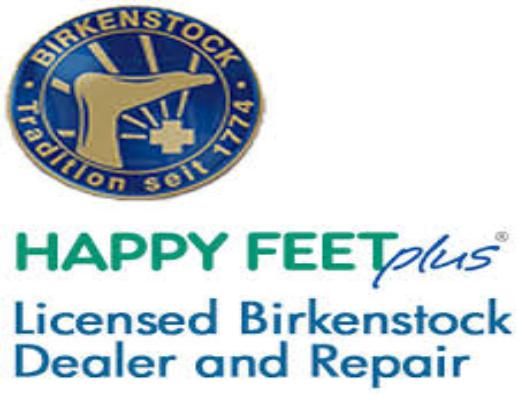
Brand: Birkenstock
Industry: Clothes